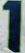
Number: 1